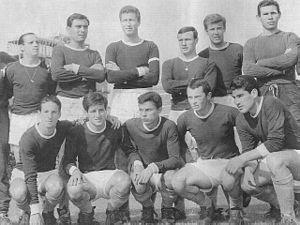
Juan Héctor Guidi, né le 14 juillet 1930 dans le partido d'Avellaneda et mort le 8 février 1973, est un footballeur argentin.